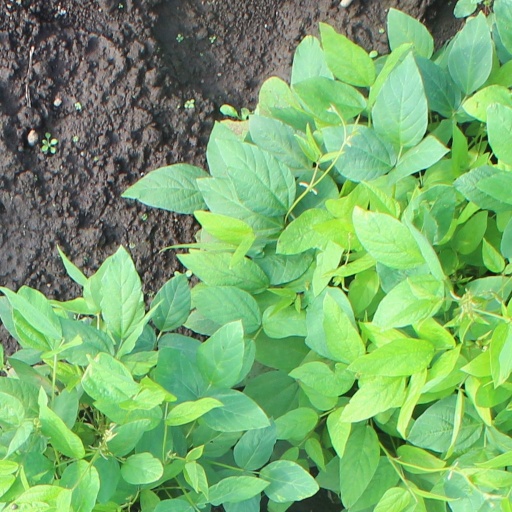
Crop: soybean